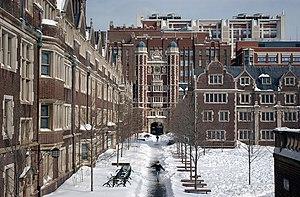
L'université de Pennsylvanie est une université privée américaine dont le siège est à Philadelphie. Fondée en 1740, elle est l'un des plus anciens établissements d’enseignement supérieur aux États-Unis. Elle fait partie de la Ivy League, association informelle regroupant les huit universités les plus anciennes et les plus célèbres des États-Unis. C'est en particulier là-bas qu'a été créé l'ENIAC, le premier ordinateur. En 2014, l'université de Pennsylvanie arrive en tête du classement des meilleures universités américaines selon le quotidien USA Today.